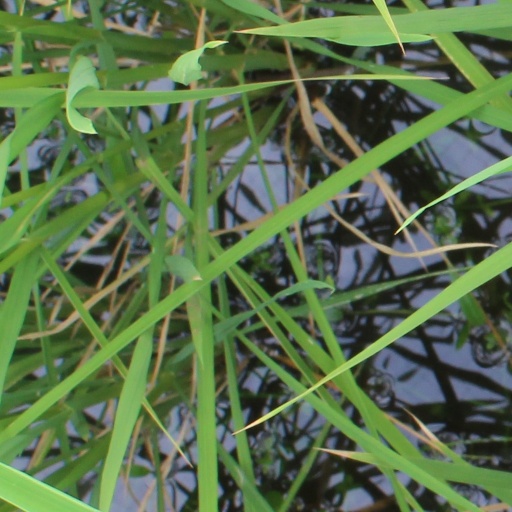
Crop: rice